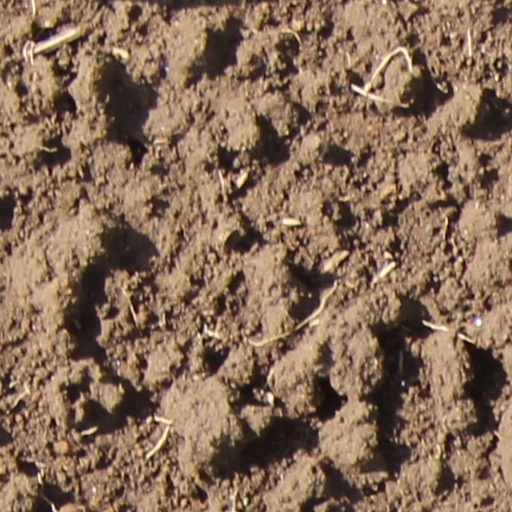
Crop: wheat